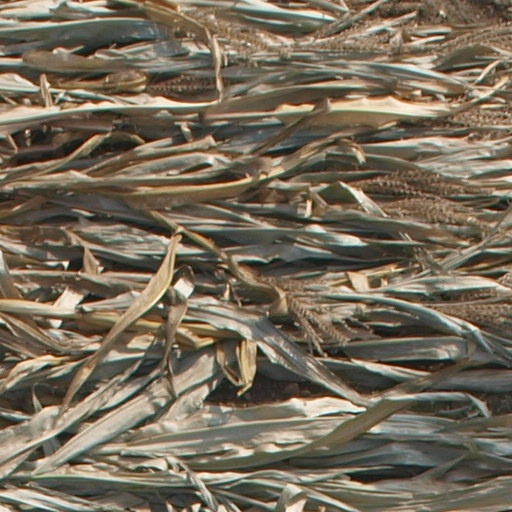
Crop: maize; corn